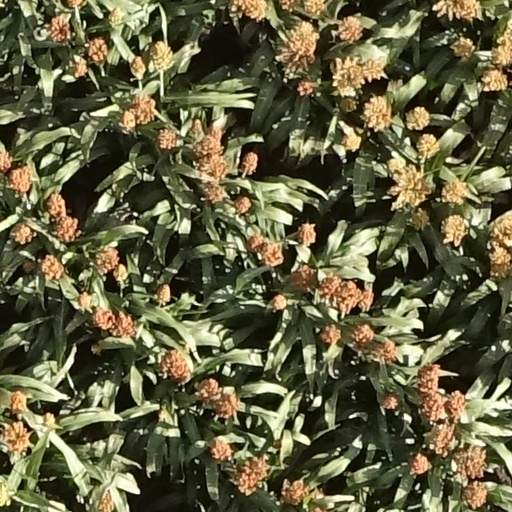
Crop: sorghum